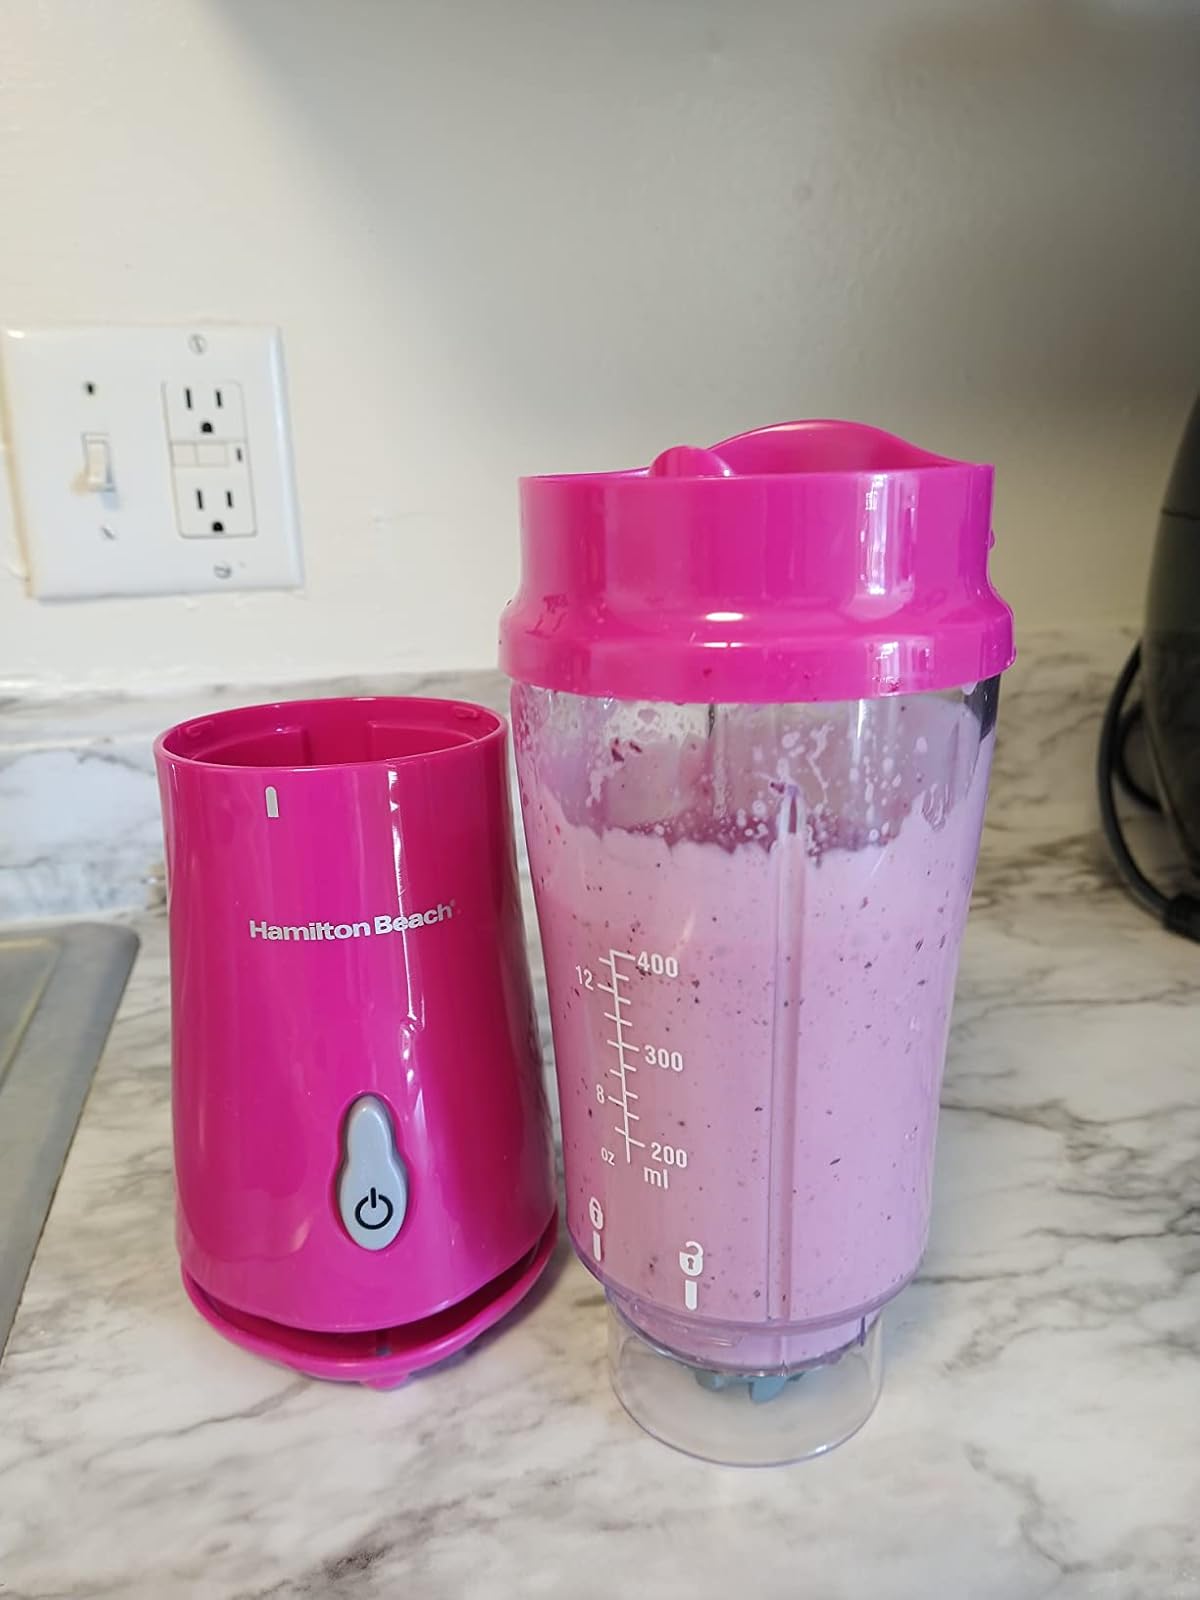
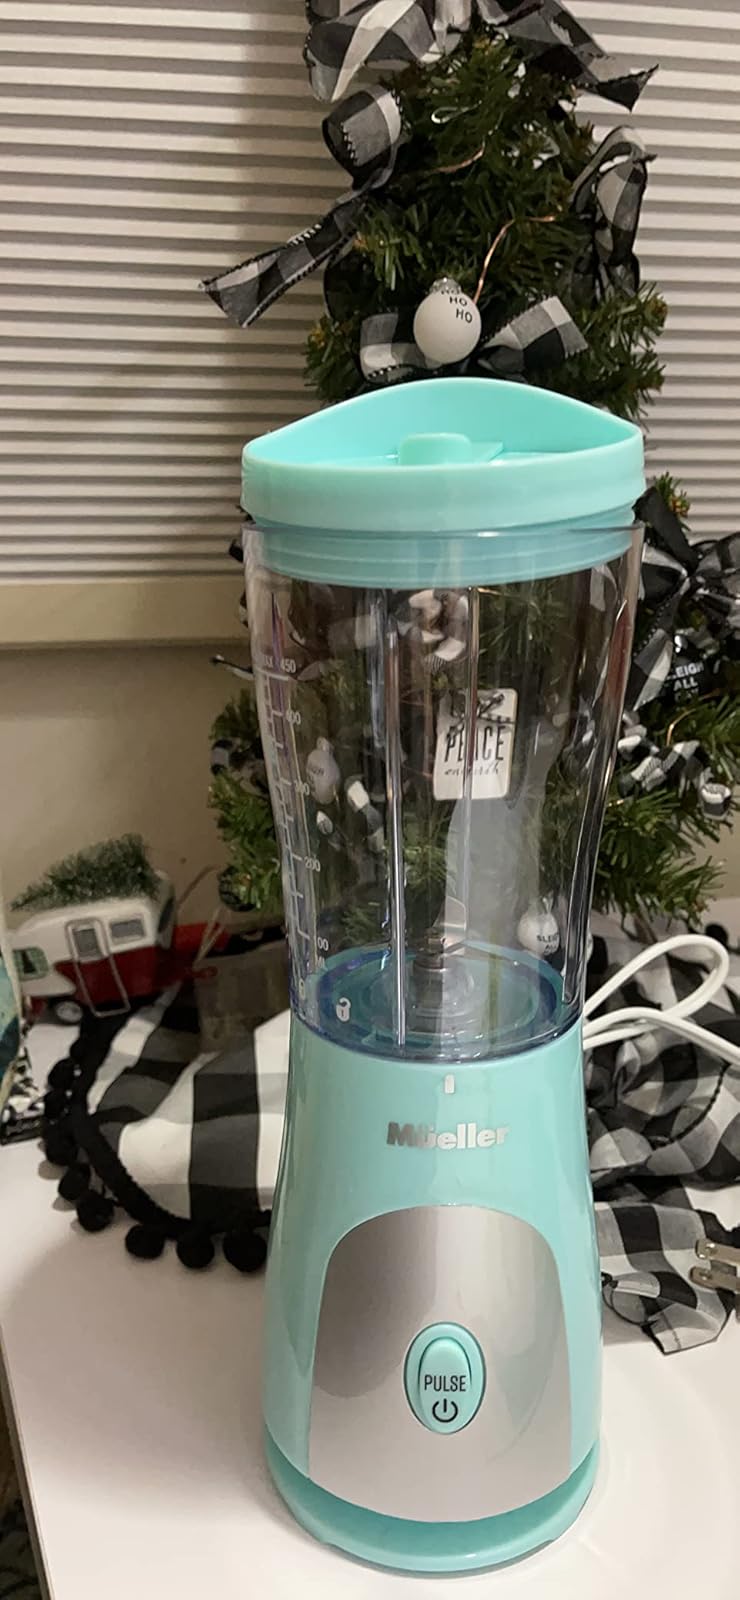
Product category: items_blender
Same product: no